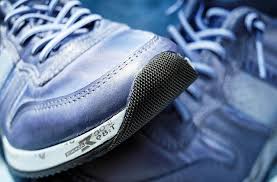
Waste category: shoes